Crispian Steele-Perkins

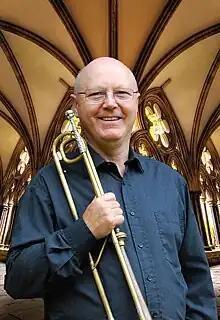
Crispian at Salisbury Cathedral

Crispian Guy Steele-Perkins (born 18 December 1944) is an internationally acclaimed English classical trumpeter who was educated at Copthorne Preparatory School, Marlborough College and the Guildhall School of Music.